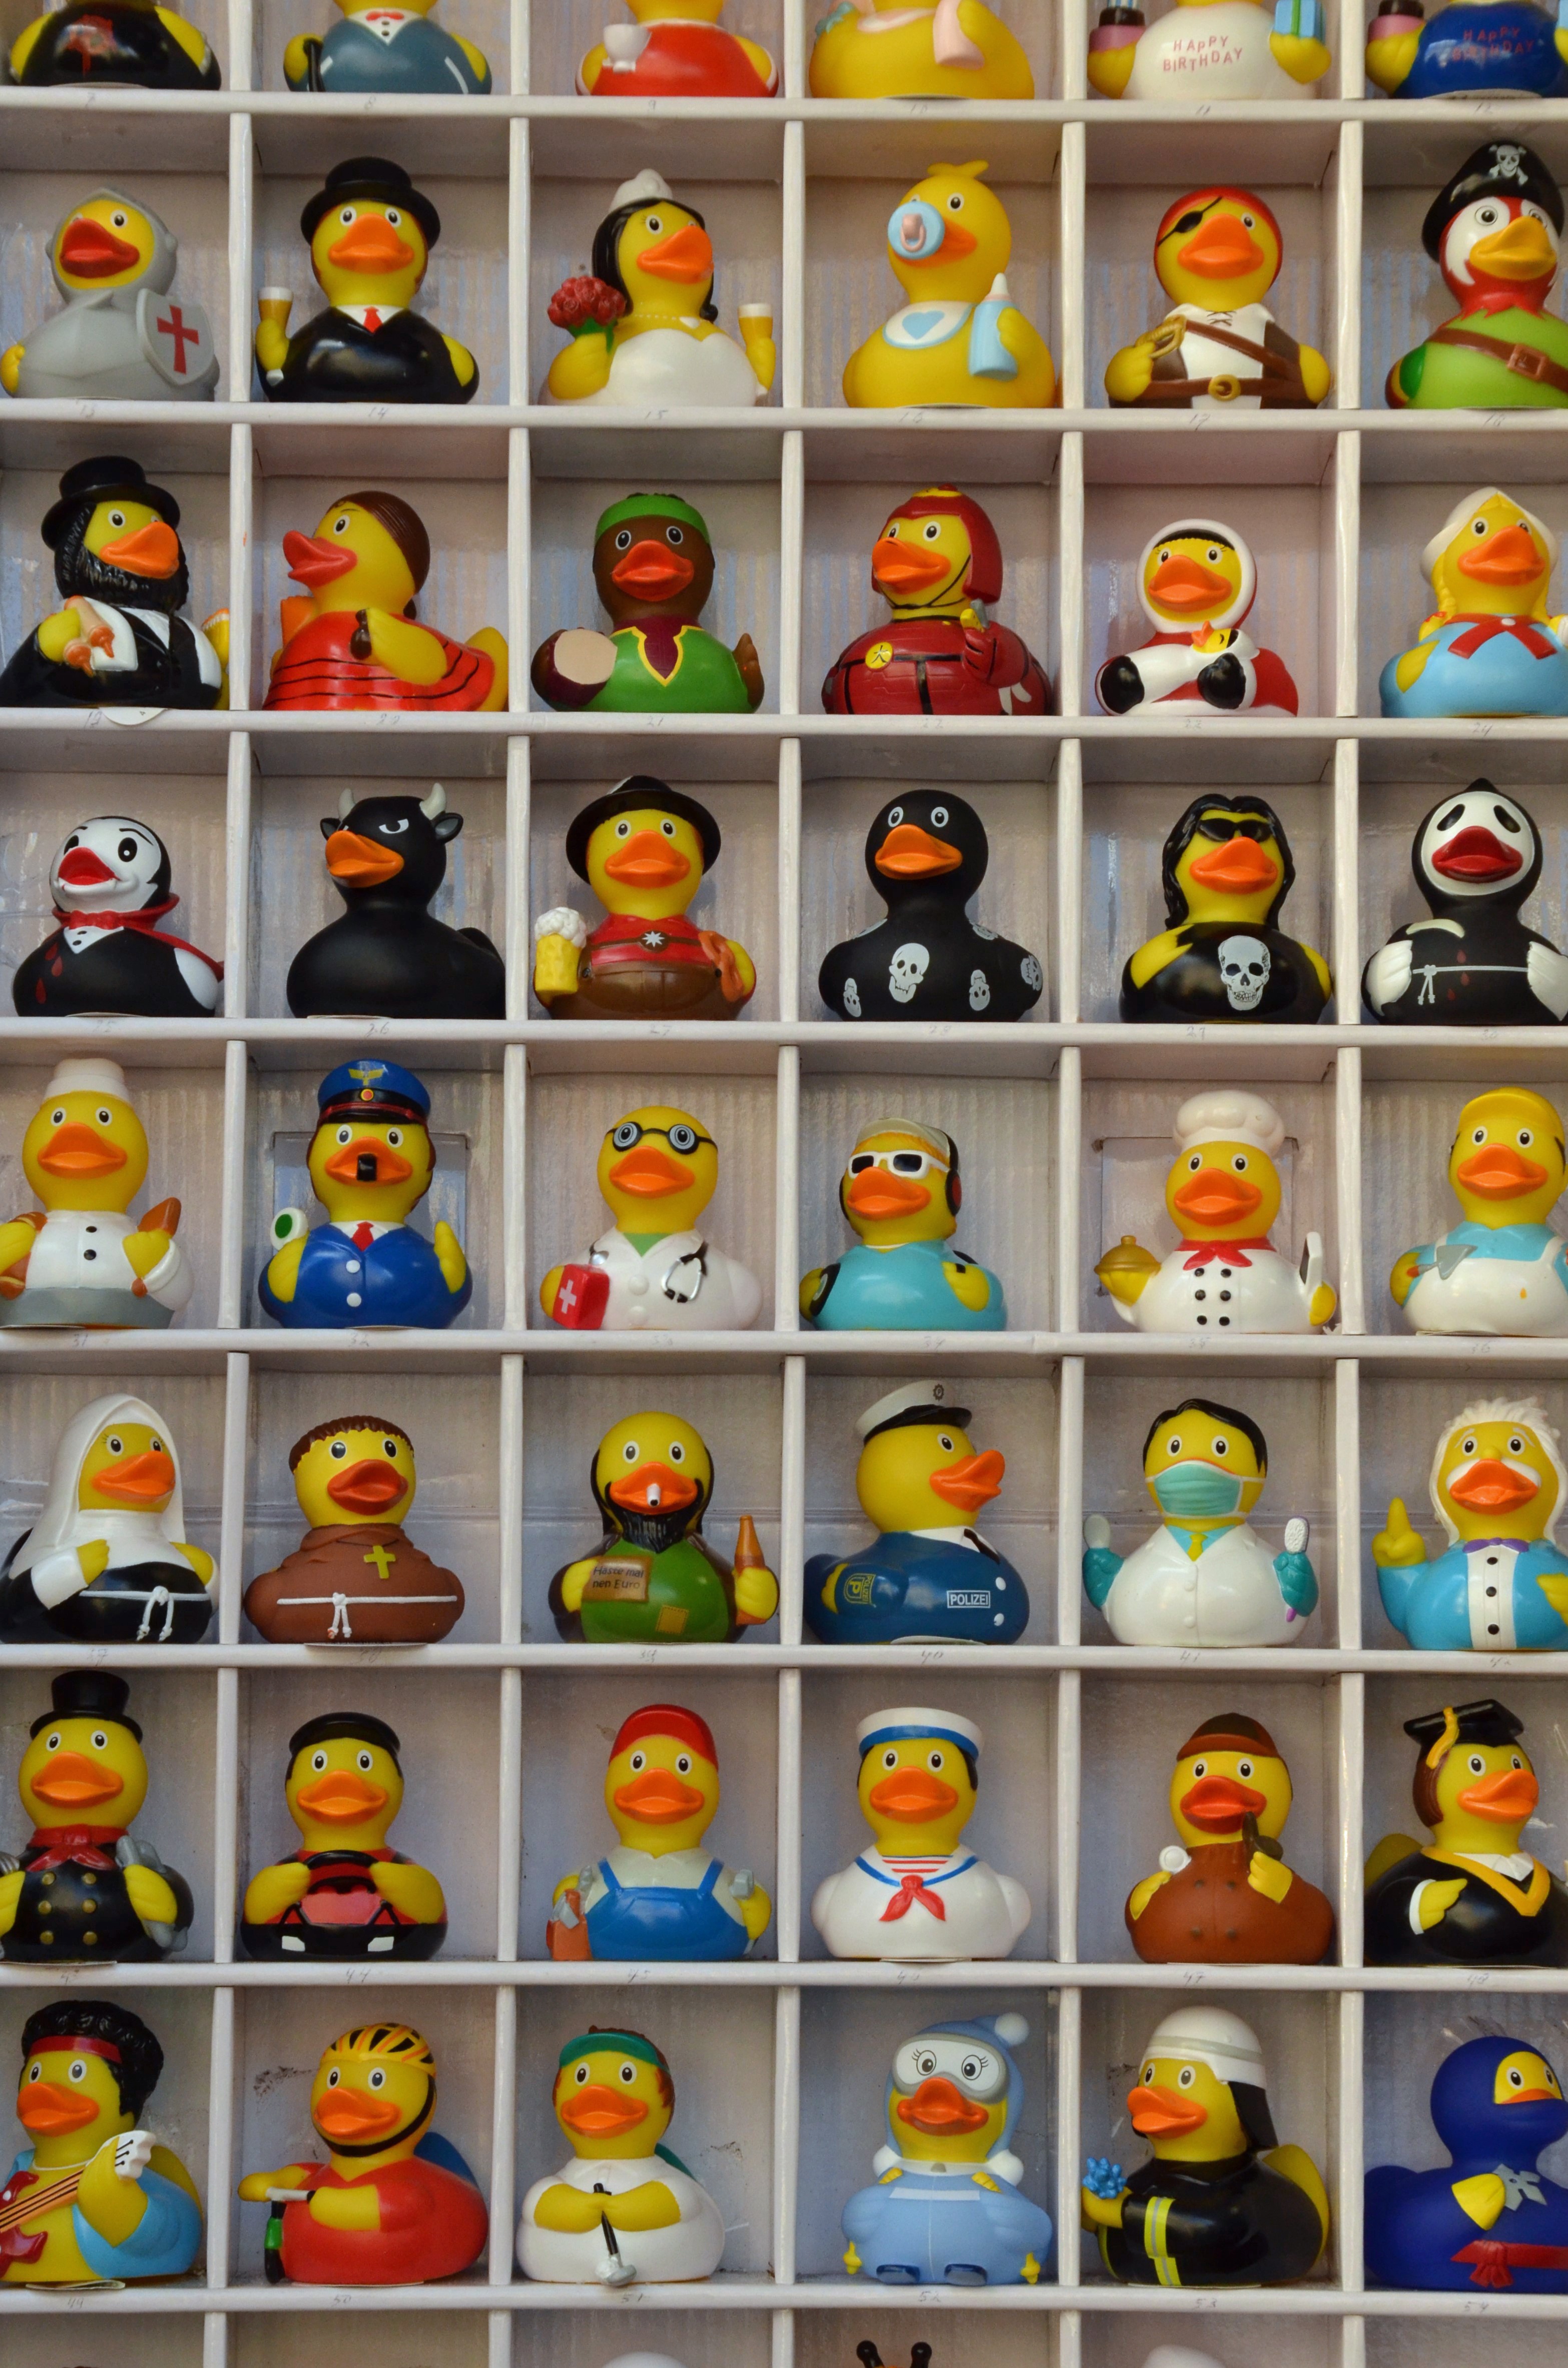
water, color, machine, float, toy, bathe, duck, toys, funny, bath, icon, games, screenshot, rubber duck